K-2SO

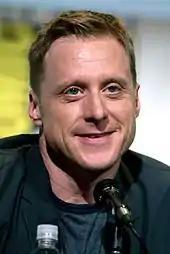
American actor Alan Tudyk portrays K-2SO.

K-2SO, portrayed by Tudyk, appears in "Rogue One: A Star Wars Story", which was released in December 2016. In the film, he is the second-in-command of Cassian Andor and rescues Jyn Erso from an Imperial labor camp on Wobani. The three travel to Jedha to obtain a message from scientist Galen Erso, the father of Jyn. K-2SO is told to stay on the ship, but later helps the rebels fight off stormtroopers and makes their escape from Jedha City as it is being destroyed by the Death Star. Later, he joins a group of Rebel volunteers to acquire the Death Star plans on Scarif. Accompanied by a disguised Cassian and Jyn, K-2SO infiltrates the planet's Imperial base and stays in the control room while Andor and Erso search for the schematics in the data vault. Though he manages to fend off some attacking stormtroopers, K-2SO succumbs to multiple shots, but not before destroying the control panel of the vault door, locking the closed door. His sacrifice would prevent Jyn and Cassian from being killed by stormtroopers and allow them to successfully steal the plans.